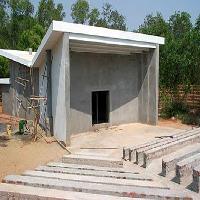
Weather: sun or clear